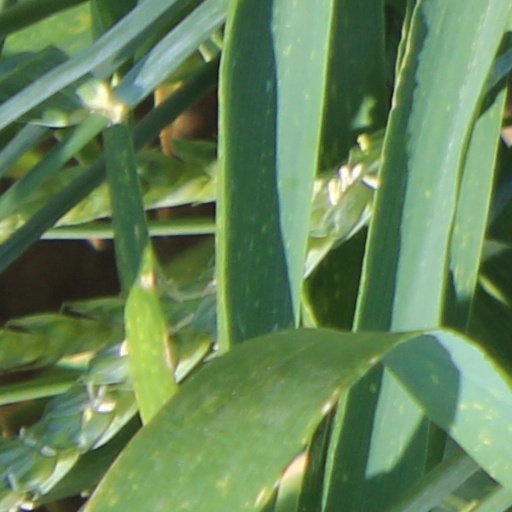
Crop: wheat